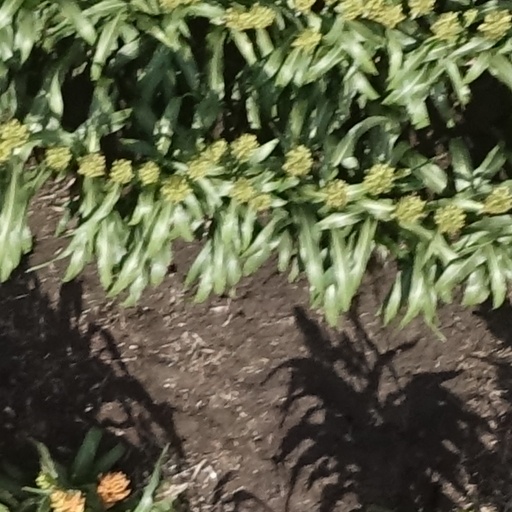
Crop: sorghum